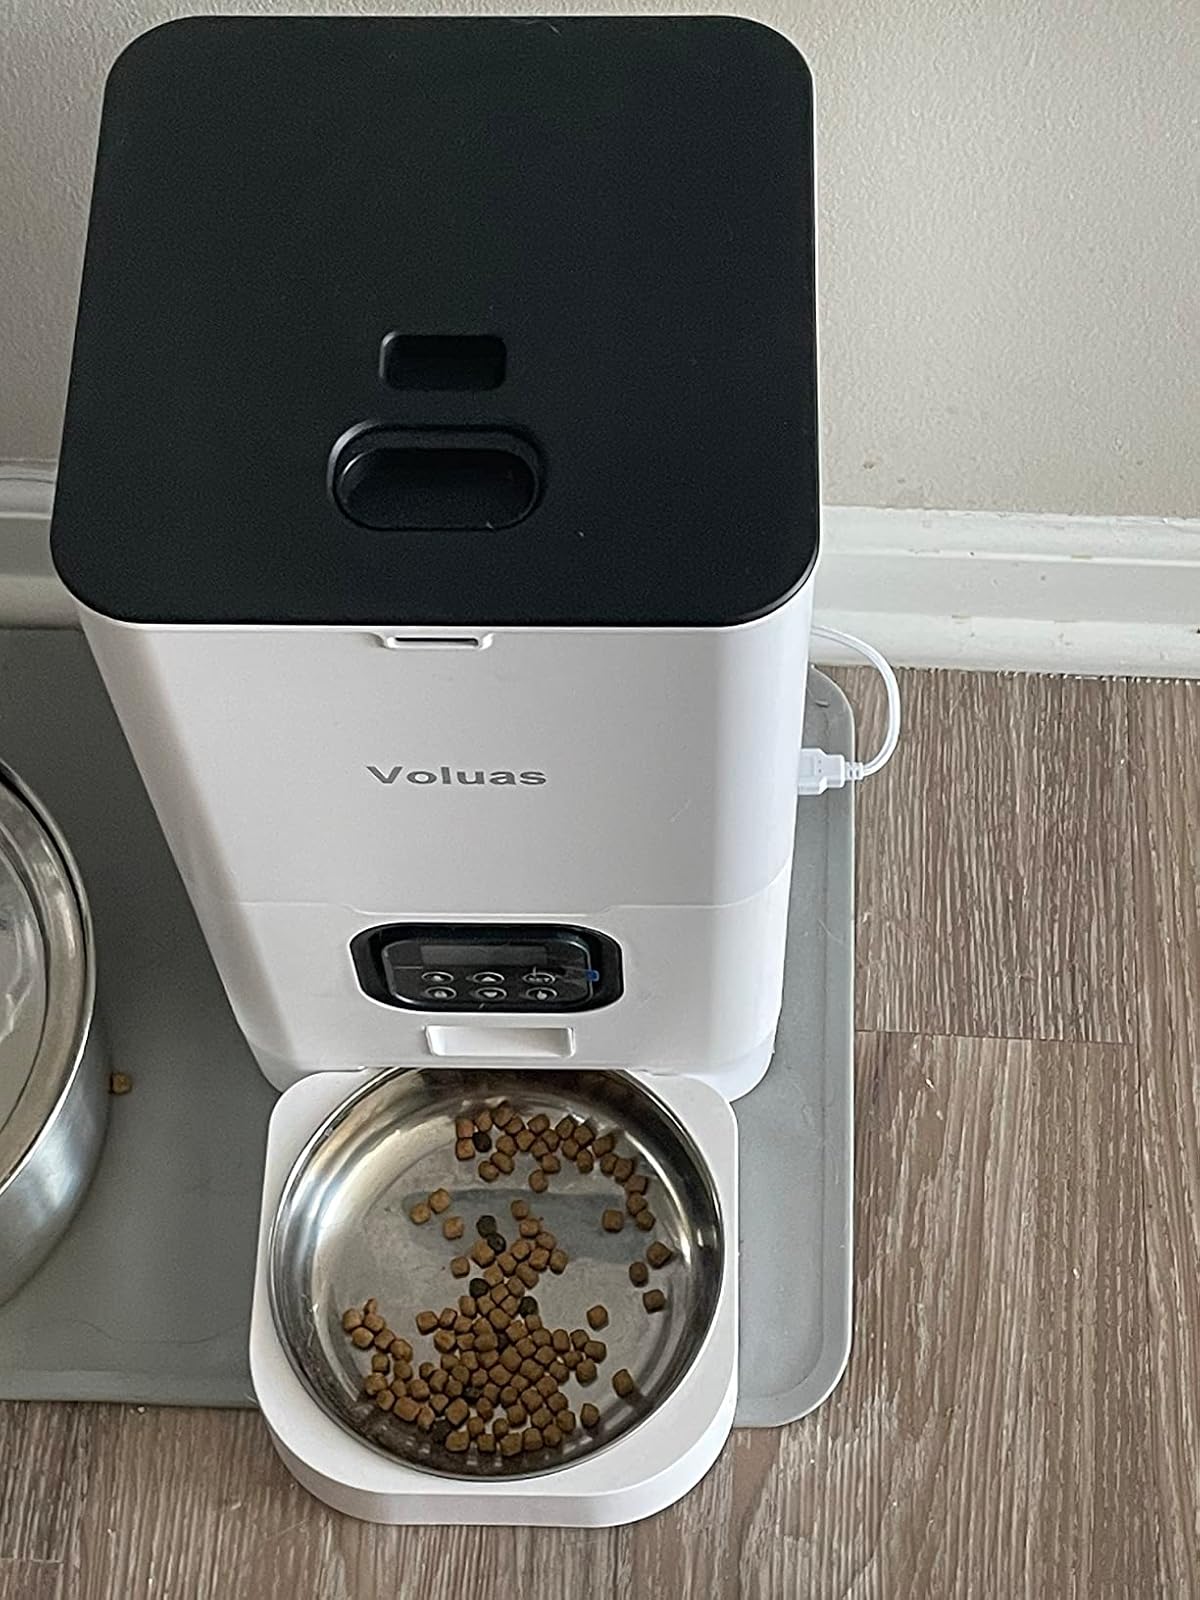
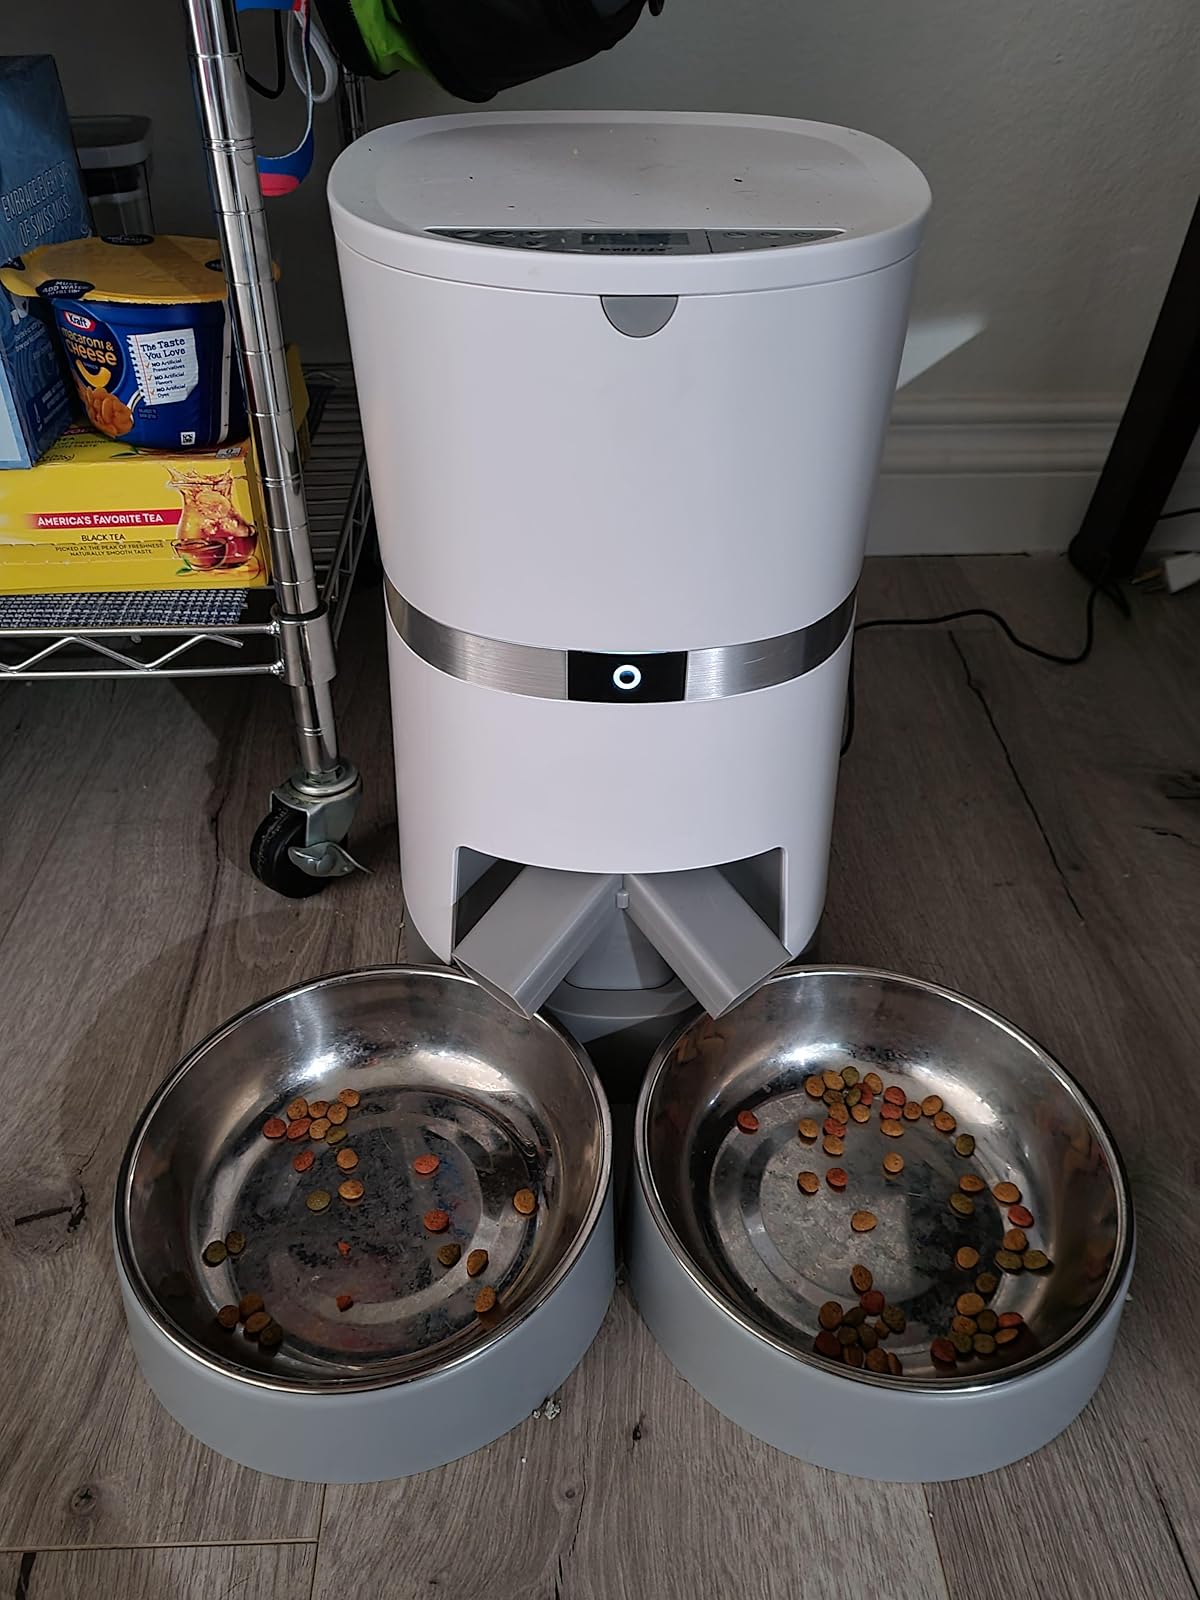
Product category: items_feeder
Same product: no